Yuliya Sokolovska

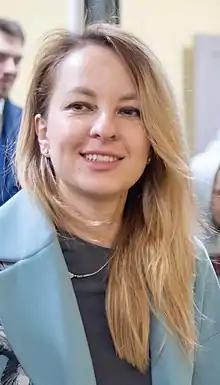
Sokolovska in 2019

Yuliya Serhiyivna Sokolovska (born 12 April 1985) is a Ukrainian activist, civil servant and politician who is since 12 March 2020 Deputy Head of the Office of the President of Ukraine responsible for social affairs.